CHNU-DT

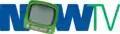
The original logo used by CHNU, NOWTV, was used from the station's launch in 2001 until 2005. A television set replaced the "O".

CHNU-TV was licensed in July 2000 by the Canadian Radio-television and Telecommunications Commission (CRTC) to Trinity Television Inc. Trinity Television initially requested to assign CFVT as the station's call letters (standing for "Fraser Valley Television"); however, this was denied by Industry Canada. The station first signed on the air on September 15, 2001, under the CHNU callsign. In any case, the call letters had not featured prominently in the station's on-air branding, as the station opted to use the on-air brand "NOWTV". CHNU relied on television advertisements and donations from viewers for financial support.